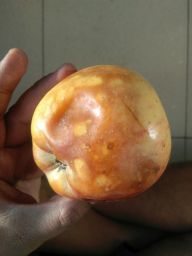
Fruit: Apple
Quality: Bad